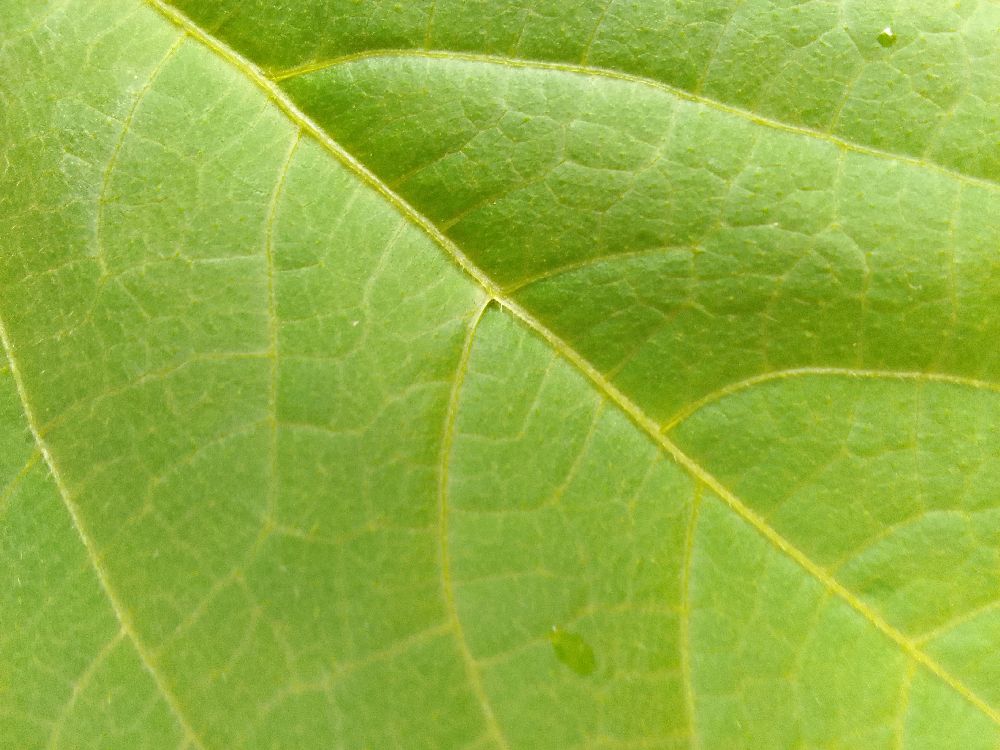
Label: healthy